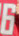
Number: 6